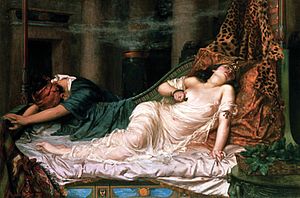
Kleopatra 7. / Storhedstid / Død og gravsted
Kleopatras død, malet af Reginald Arthur, 1892.
Kleopatra 7. Philopator var farao i Egypten fra 51 f.Kr. til 30 f.Kr.. Hun var den sidste af det makedonske Ptolemaios-dynasti, Lagiderne, og dermed den sidste græske hersker over Egypten. Alle dynastiets konger hed Ptolemaios efter Alexander den stores general Ptolemaios, søn af Arsinoe og Lagos, der mente, at Egypten burde være magtbase for det verdensrige, Alexander efterlod sig. Ikke mindst havde et orakel udtalt, at Alexander var søn af guden Amon Ra, den egyptiske parallel til grækernes Zeus. Dronningerne kunne vælge mellem flere navne: Berenike, Arsinoe eller Kleopatra.